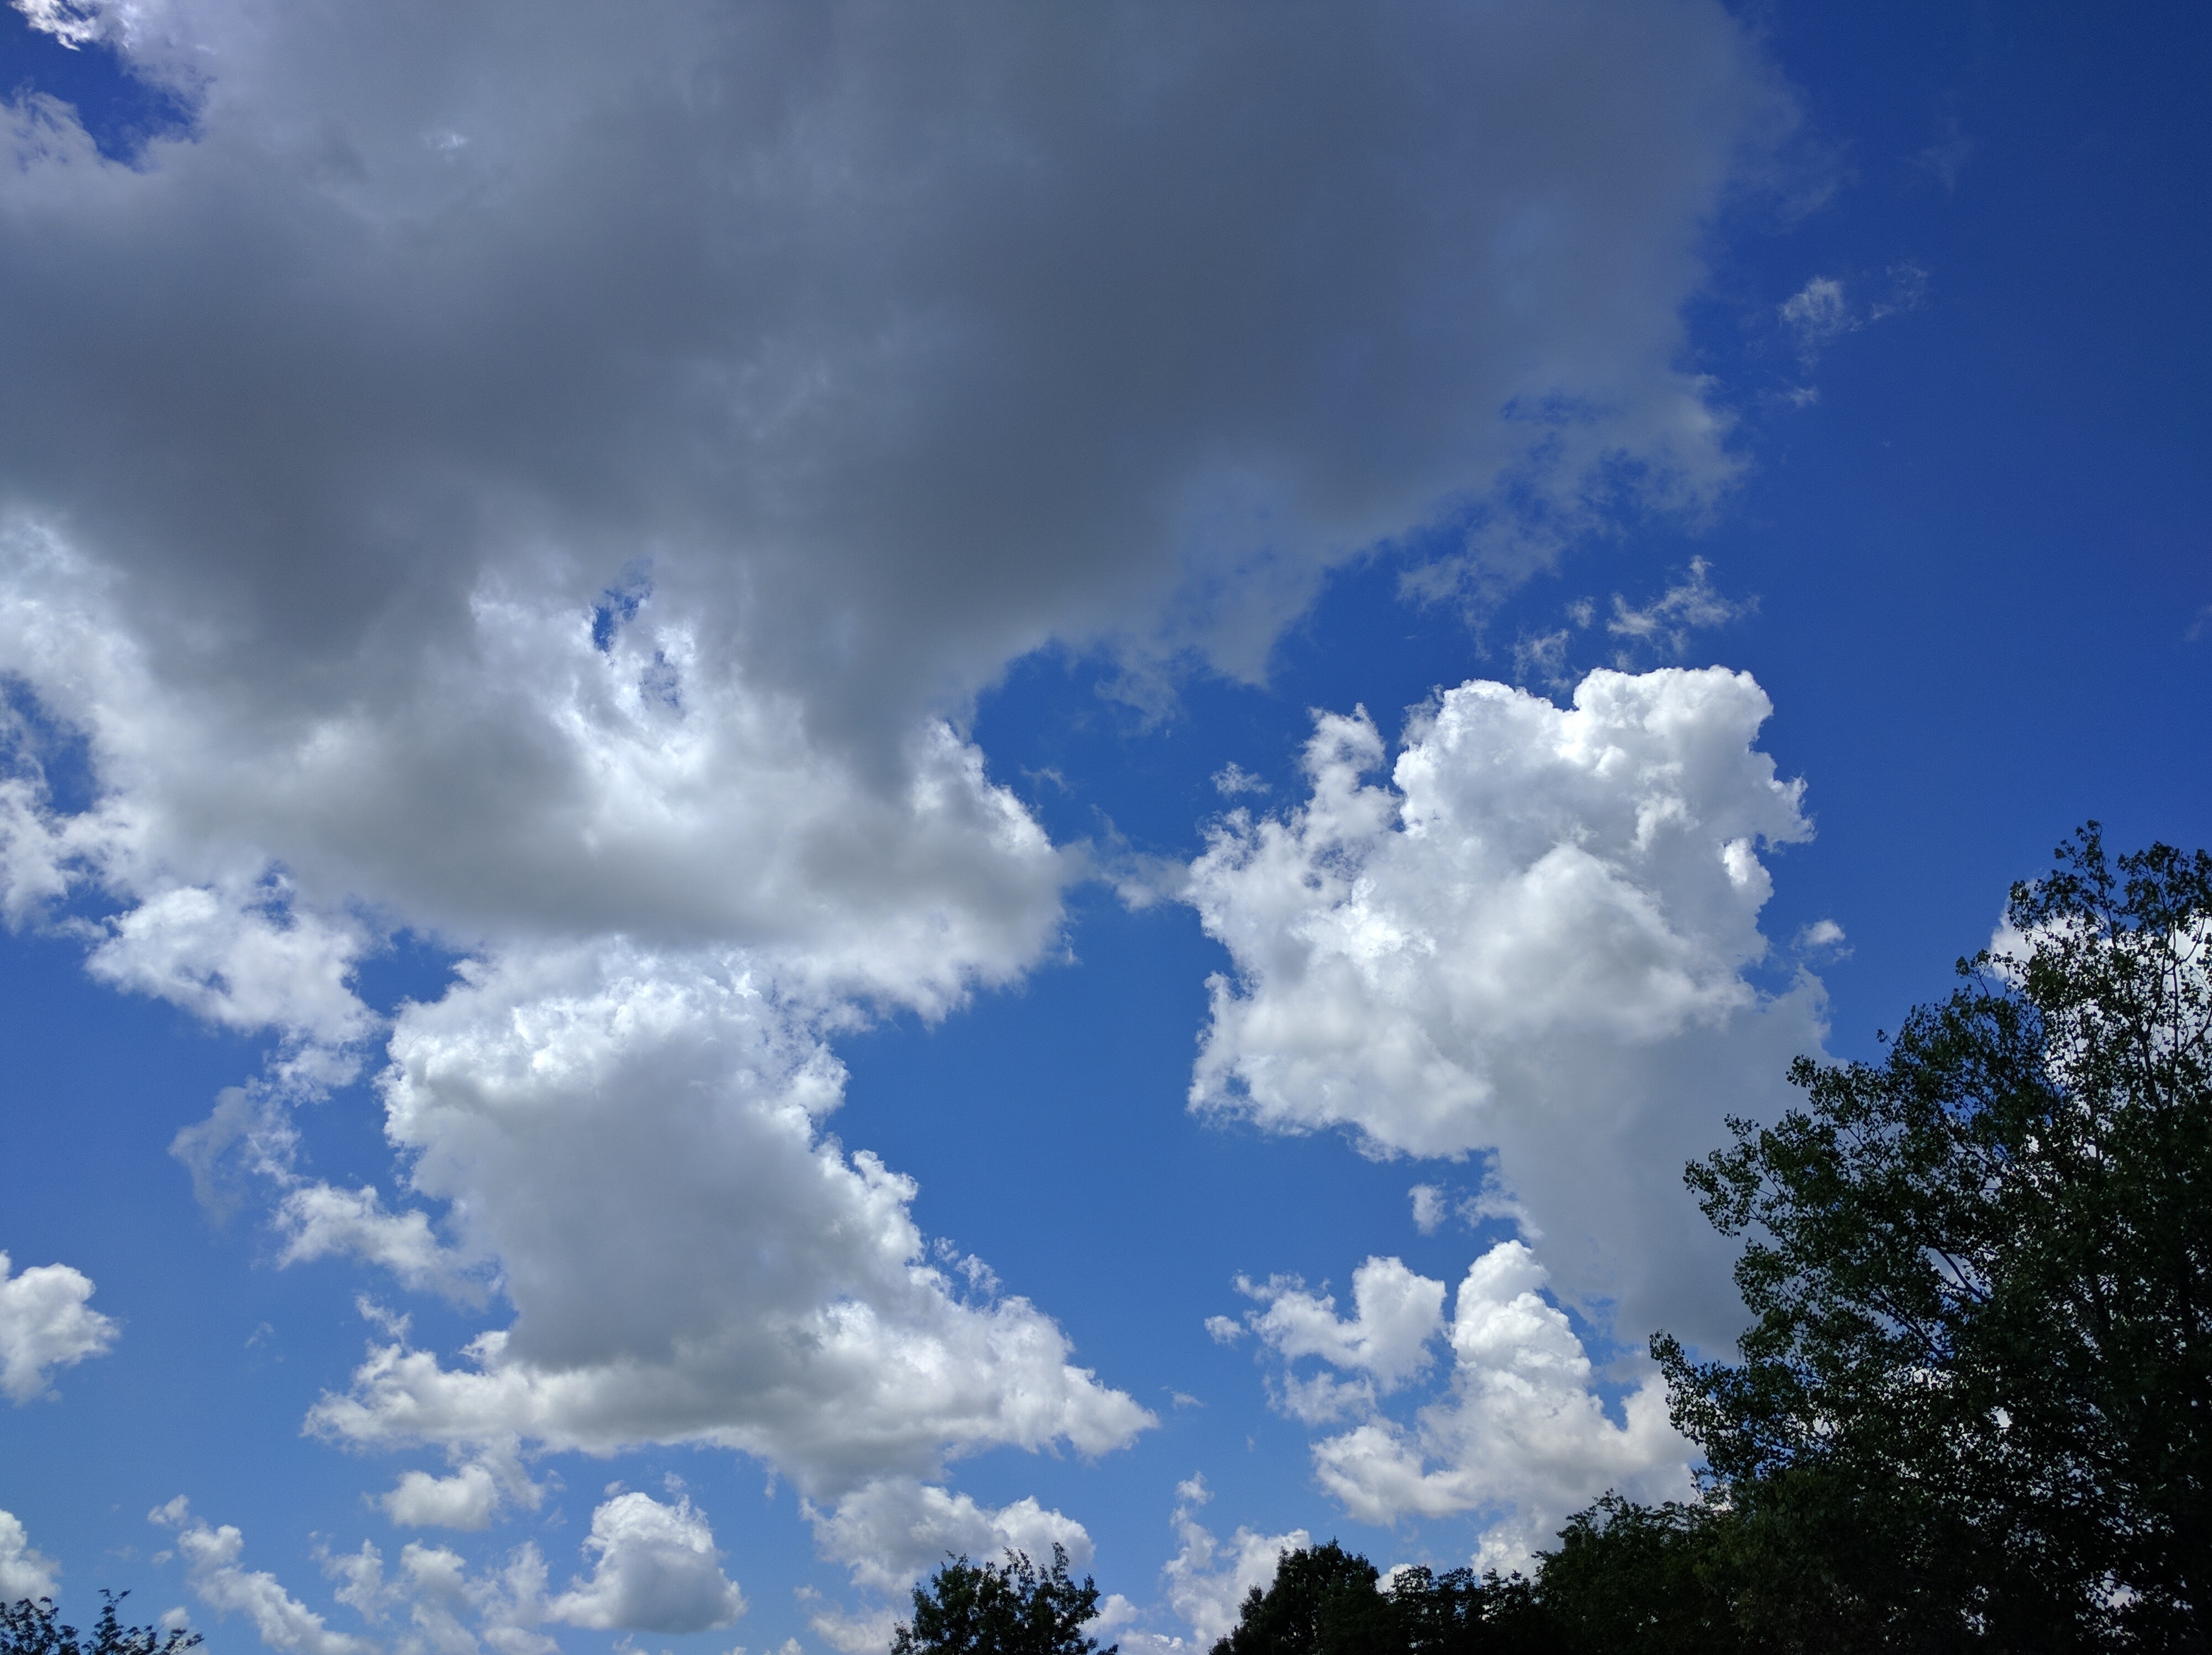
cloud, sky, sunlight, atmosphere, daytime, cumulus, blue, meteorological phenomenon, atmosphere of earth